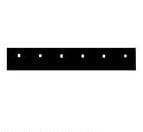
Buyers-1317023-Highway Punch Municipal Steel Cutting  Edge-5/8in. X 8in. X 132in.
1317023 - Municipal Steel Cutting Edge: Standard Highway 5/8" X 8" X 132" Cutting Edge: Width = 132" Height = 8" Thickness = 5/8" # Slots = 13 Bolt Size = 5/8" (Countersink) Slot Spacing (C-C) = 3.0" / 12.0" (10X) / 3.0" CROSS REFERENCE: / Hardware not included!
Brand: Buyers Products
Category: Business & Industrial > Heavy Machinery > Tractors